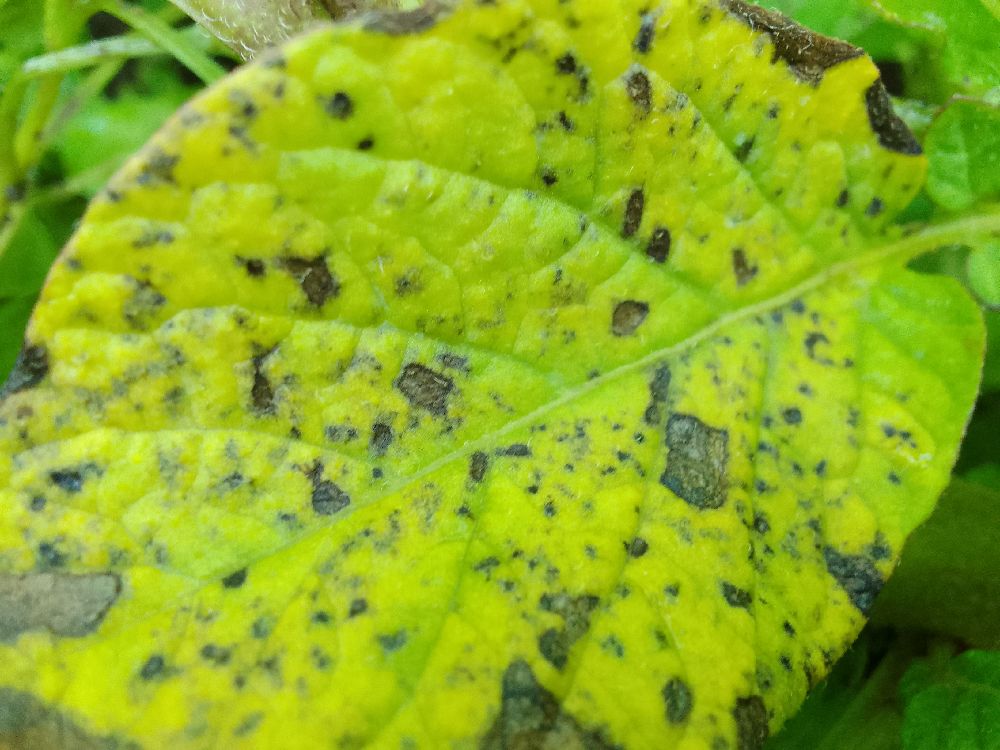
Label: Early blight